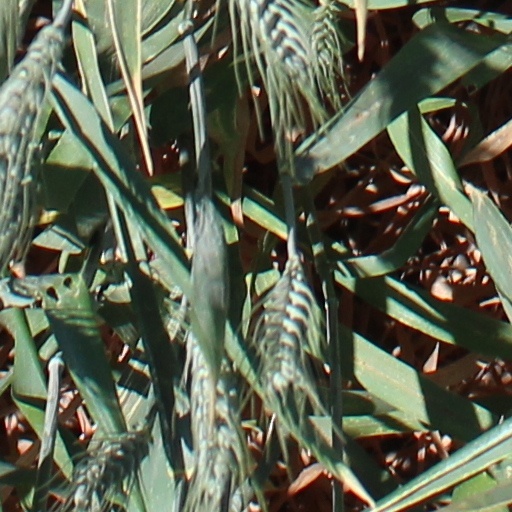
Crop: wheat